Messier 83

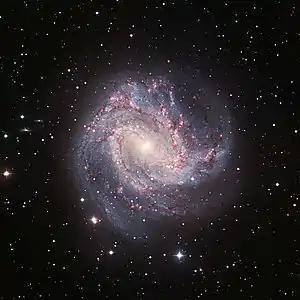
Messier 83 captured by the Wide Field Imager at ESO's La Silla Observatory in September 2008

M83 is a massive, grand design spiral galaxy. Its morphological classification in the De Vaucouleurs system is SAB(s)c, where the 'SAB' denotes a weak-barred spiral, '(s)' indicates a pure spiral structure with no ring, and 'c' means the spiral arms are loosely wound. The peculiar dwarf galaxy NGC 5253 lies near M83, and the two likely interacted within the last billion years resulting in starburst activity in their central regions.